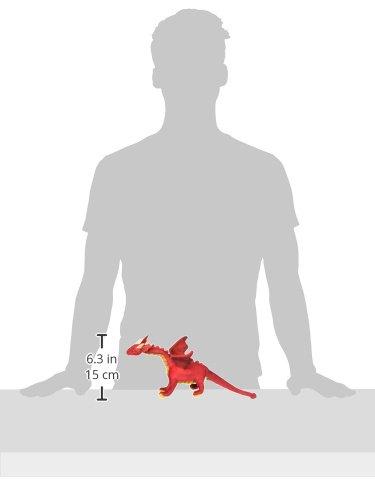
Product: HANSA Baby Dragon Plush, Red
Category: Toys & Games | Stuffed Animals & Plush Toys | Plush Puppets
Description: HANSA - Baby Red Dragon Plush Toy.
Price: $21.95
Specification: ProductDimensions:11.8x6.3x6.3inches|ItemWeight:2.08ounces|ShippingWeight:2.08ounces(Viewshippingratesandpolicies)|DomesticShipping:ItemcanbeshippedwithinU.S.|InternationalShipping:ThisitemcanbeshippedtoselectcountriesoutsideoftheU.S.LearnMore|ASIN:B007ZIETXO|Itemmodelnumber:190460|Manufacturerrecommendedage:3yearsandup